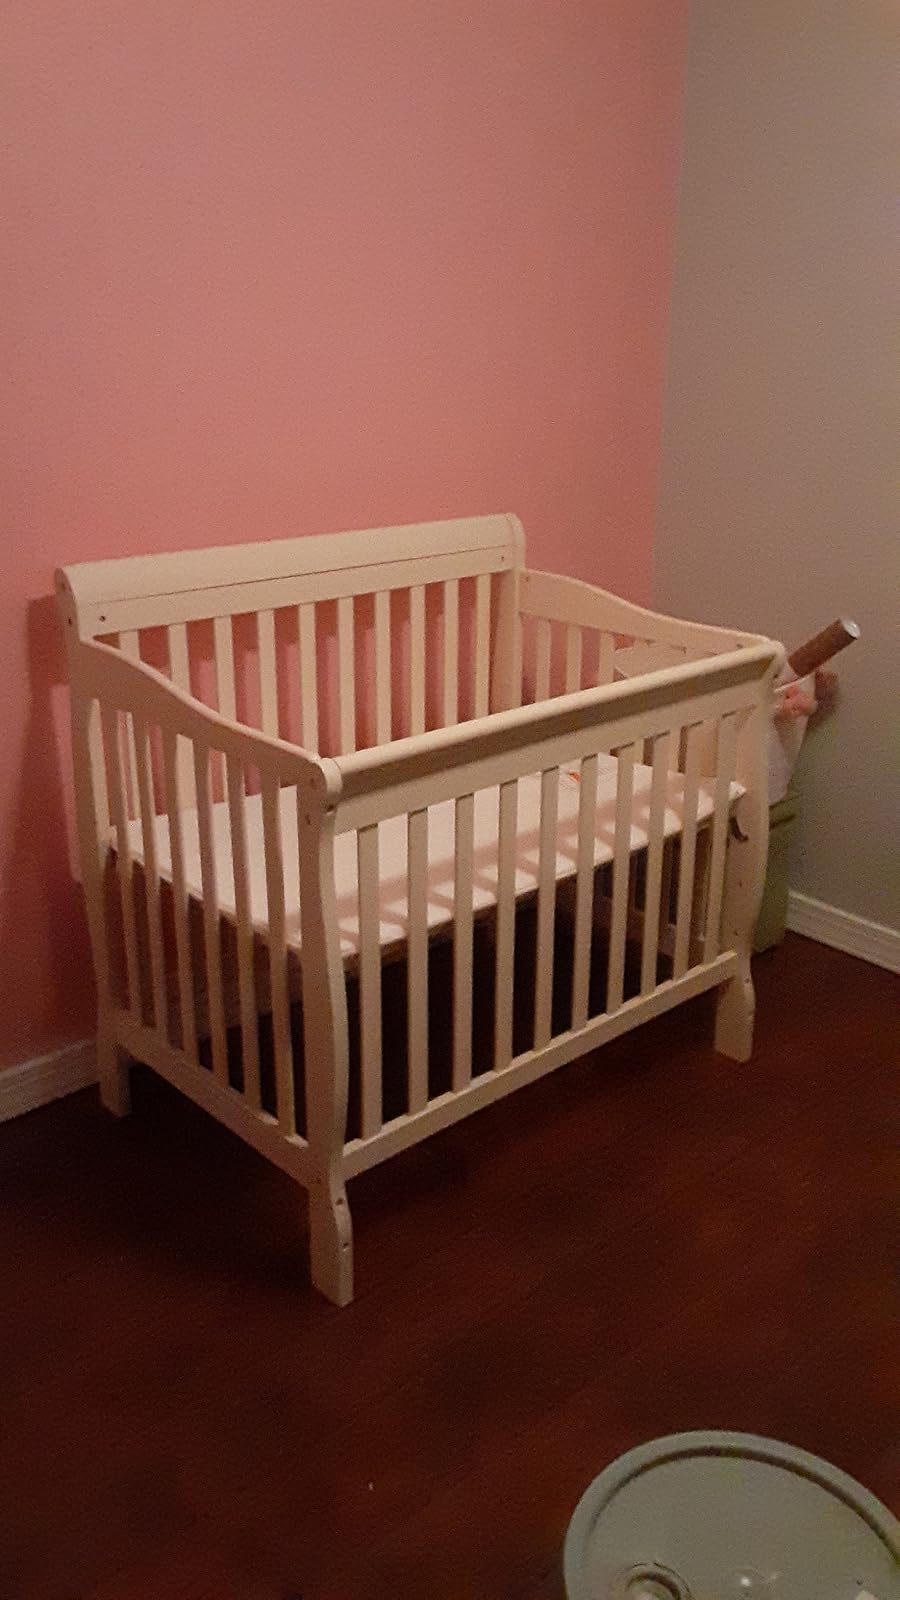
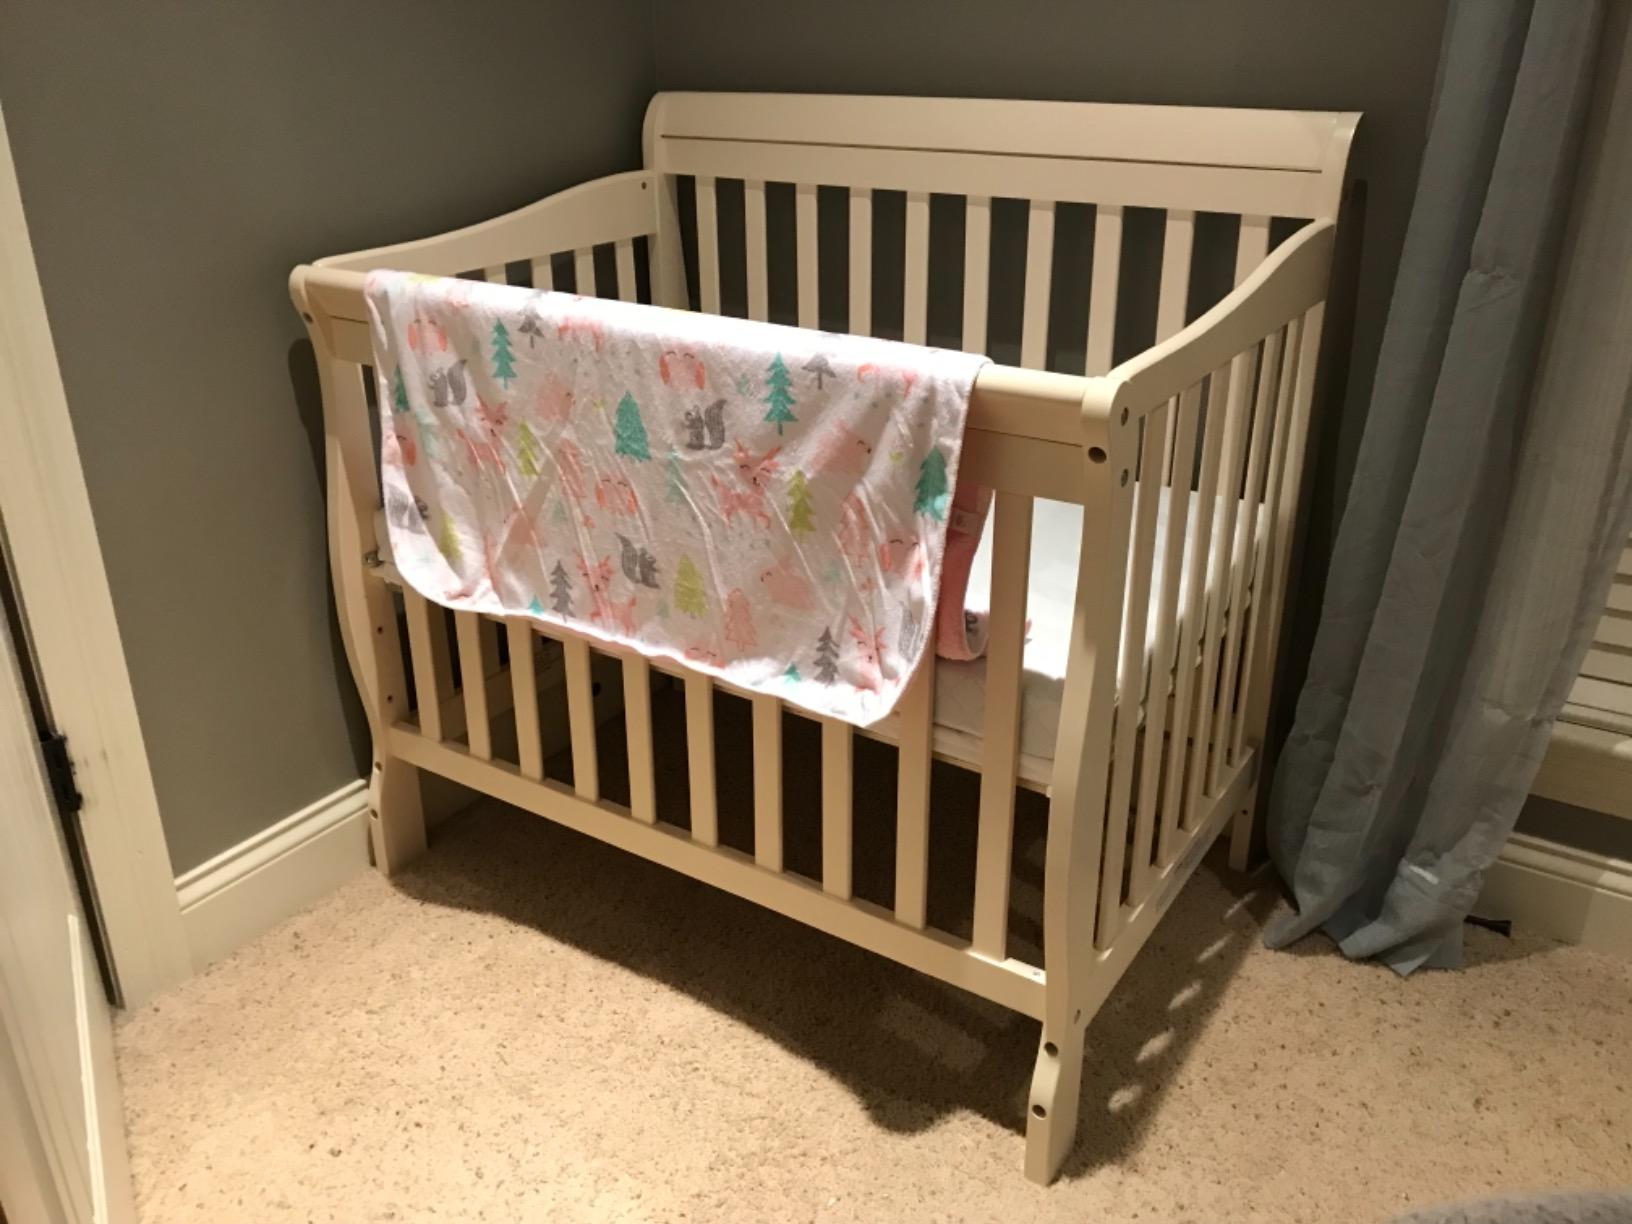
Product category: products_crib
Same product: yes